Melbourne Victory FC

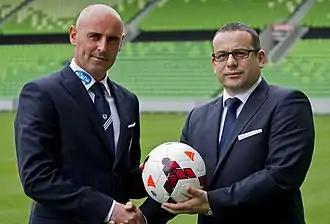
Anthony Di Pietro alongside Kevin Muscat at Melbourne Rectangular Stadium in October 2013

The era of Kevin Muscat becoming the first former player and captain to become manager began sooner than anticipated, but it would be an era that would restore the former early glory of Australia's biggest association football club. The era officially began following the untimely departure of Ange Postecoglou in round four of the 2013–14 season on 4 November 2013, in a 3–2 home victory over Wellington Phoenix at Docklands Stadium. Future grand final winners James Troisi, Kosta Barbarouses and Rashid Mahazi were signed to the club and would help strengthen the playing squad in the years to come. Muscat's first season would end in both heartbreak and controversy as Victory were denied obvious penalty decisions in the last minutes of both the A-League finals clash against Brisbane Roar, and in the last group stage clash against Jeonbuk in the 2014 AFC Champions League, when in both games one extra goal was needed to win. Both controversial moments occurred only days in between each other, resulting in Muscat heavily criticizing referees in general.